Kim Loo Sisters

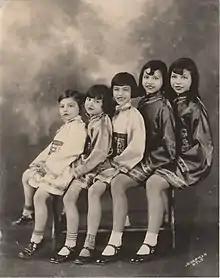
The Early Years of the Kim Loo Sisters. Photograph by Sussman, Minneapolis, ca. 1928

Alice, Maggie, Jenée and Bubbles were born to Louie Shear Gim and Michelena “Lena” Louie (née Wojcik) in the Twin Cities (Minneapolis-St Paul), Minnesota. Their father was Chinese from Guangzhou (Canton), Guangdong. Their mother was Polish from Buczacz, Poland, now Buchach, Ukraine. Lena had two more children—son Lowell and daughter Nerée.